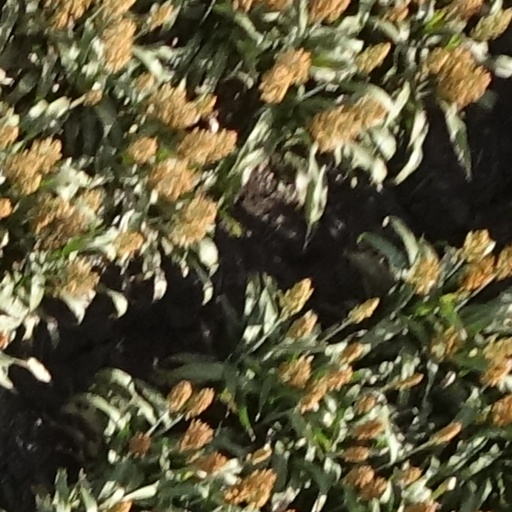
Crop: sorghum